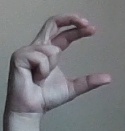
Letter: thal